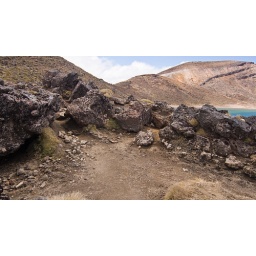
a rocky clearing in the path around blue lake